A Radiant Curve

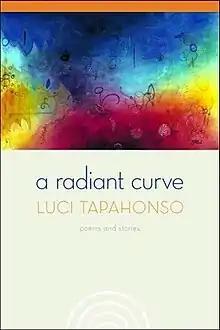
First edition

A Radiant Curve is a compilation of poems and stories written by professor Luci Tapahonso. It is one of six collective poetry works by Tapahonso. "A Radiant Curve" is a work with basis in daily life, which is closely related to Luci Tapahonso's Navajo culture. These stories include memories of her family, generational teachings, and her perspective as a Navajo person living in modern times. "A Radiant Curve" tries to emphasize storytelling in order to speak to the commonality of the shared human experience across cultures as evidenced by the double use of both Navajo and English. The book was published in 2008 by The University of Arizona Press.